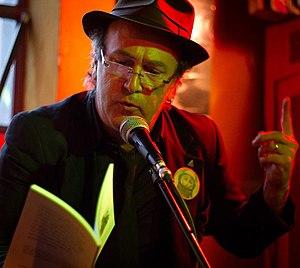
Francesco Forlani, né le 19 février 1967 à Caserte, est un écrivain italien.